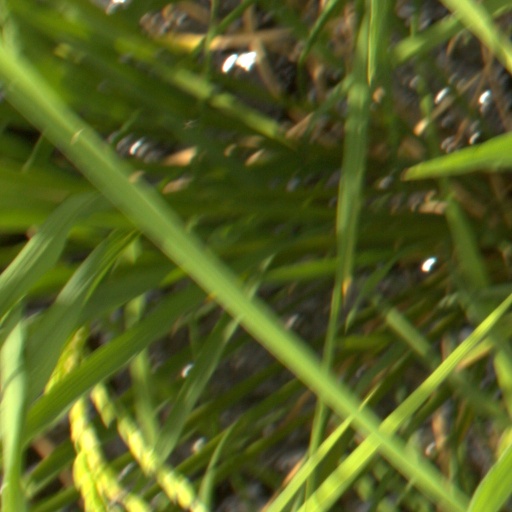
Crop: rice